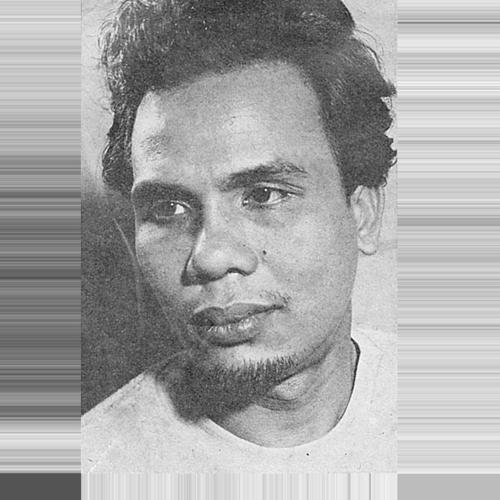
Age: 31